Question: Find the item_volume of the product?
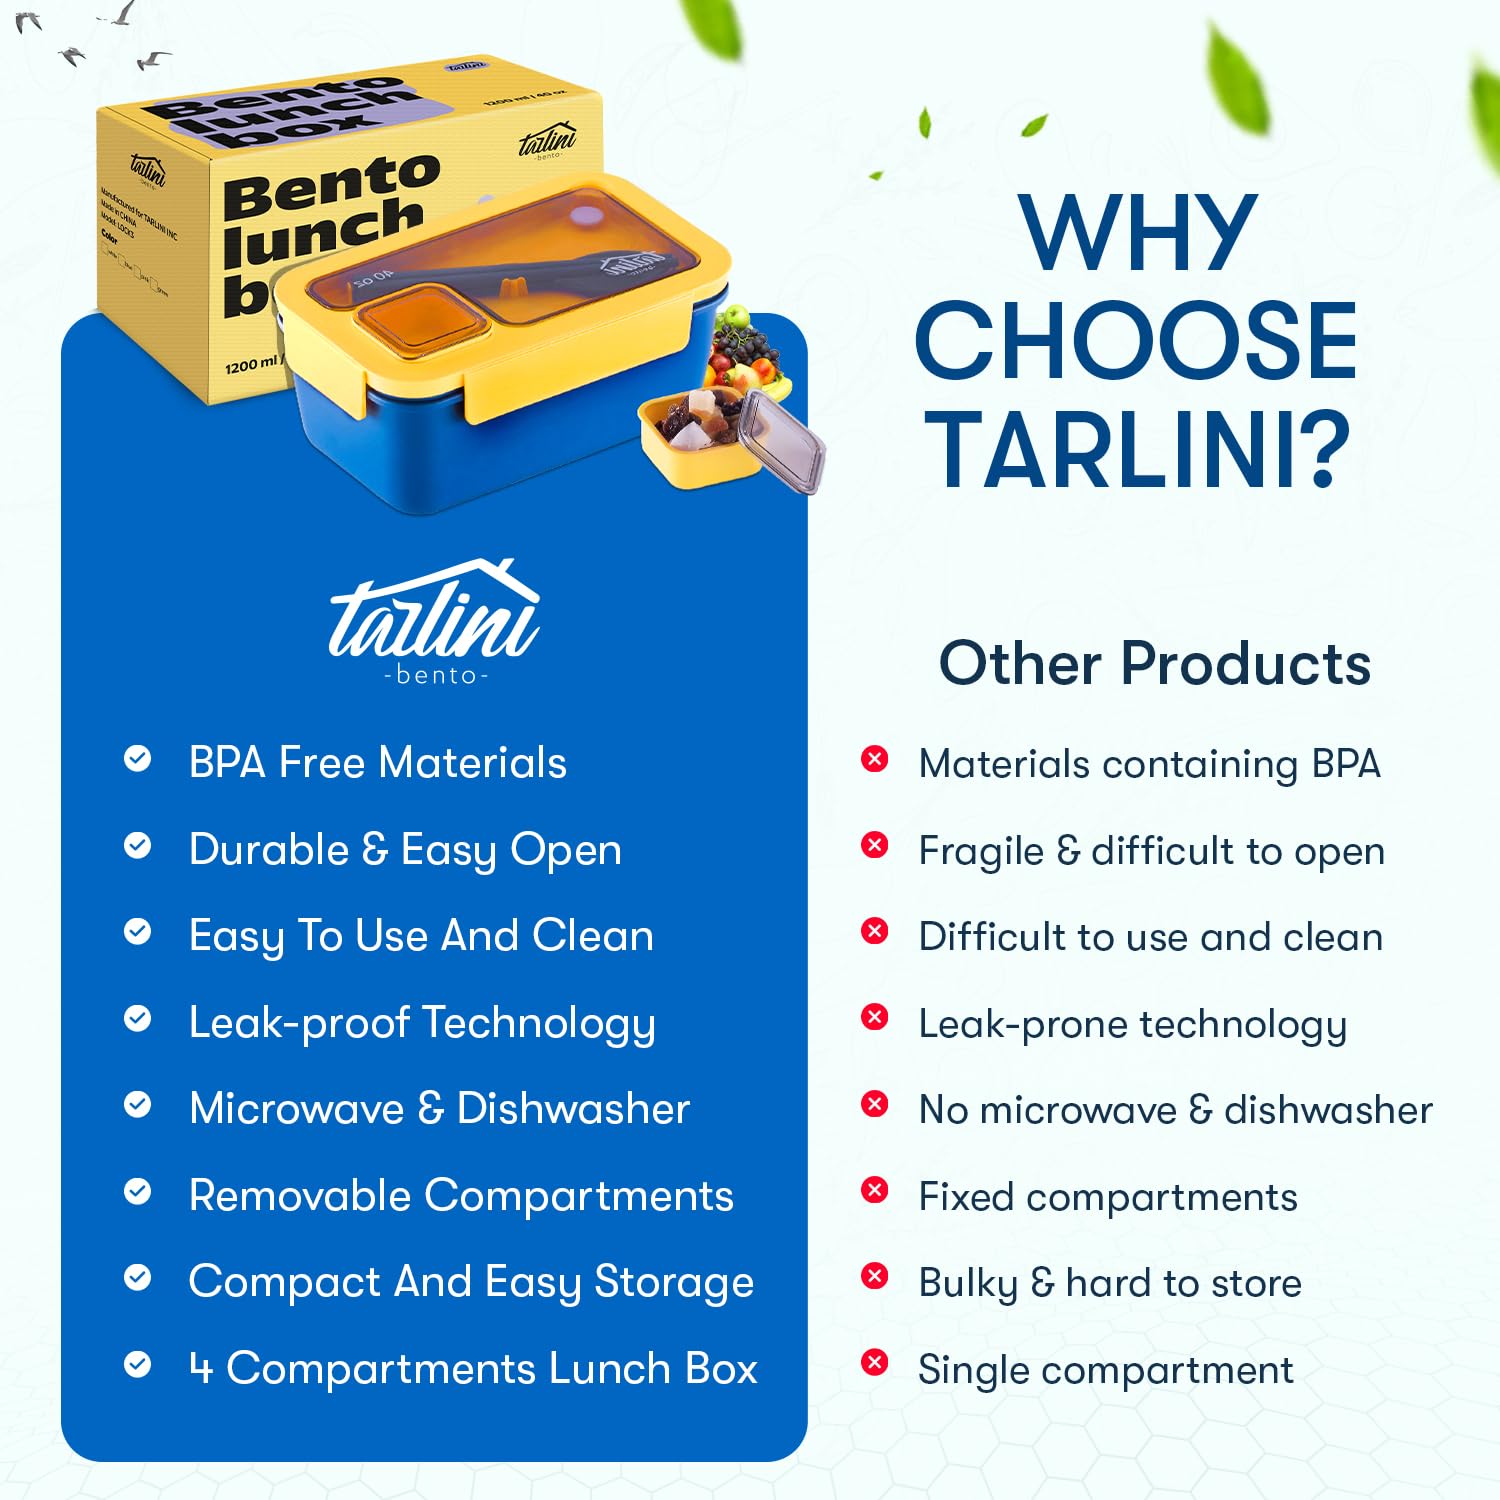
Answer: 1200.0 millilitre